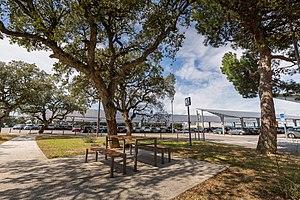
Parking Aéroport Perpignan-Rivesaltes
L'aéroport de Perpignan-Rivesaltes, parfois appelé Aéroport - Sud de France, est un aéroport du département des Pyrénées-Orientales. Sa gestion est assurée par La Société Publique Locale Aéroportuaire Régionale depuis le 1ᵉʳ janvier 2020. Son trafic annuel est de 447 084 passagers.